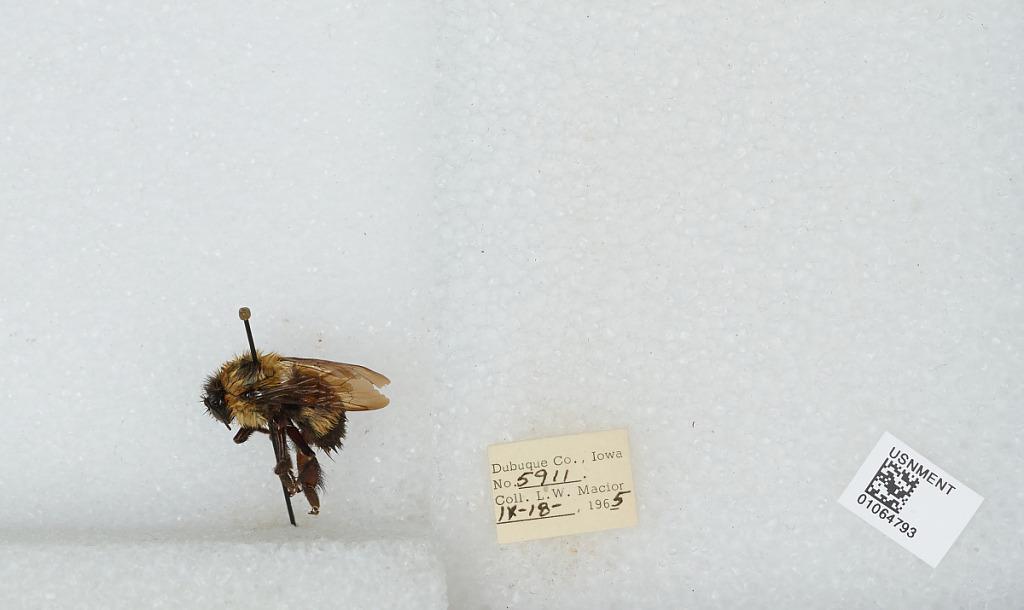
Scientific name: Bombus (Bombus) affinis Cresson
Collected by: L. Macior
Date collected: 1965-9-18
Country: United States
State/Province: Iowa
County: Dubuque
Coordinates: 42.4694, -90.8292